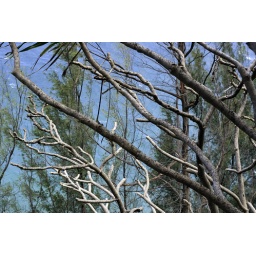
trees over water